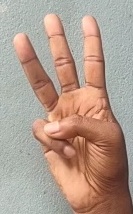
ASL sign: W